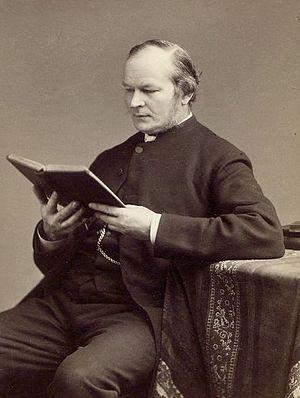
Frederic William Farrar est un théologien, enseignant et écrivain britannique. Il était membre de l'Église d'Angleterre et de la société secrète Cambridge Apostles.